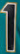
Number: 1